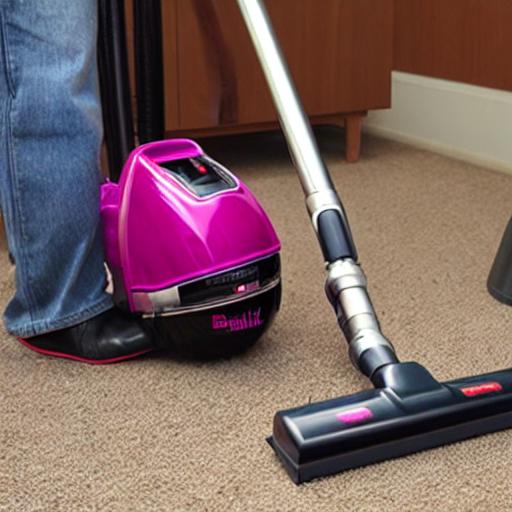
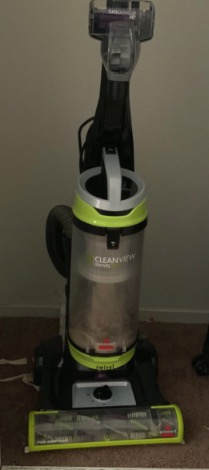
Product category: items_vacuum
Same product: no